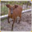
Label: deer